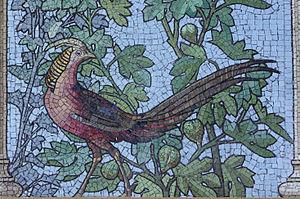
Mosaïque de Giandomenico Facchina (1826-1904). Réfectoire du collège Sainte-Barbe. Giandomenico Facchina
La bibliothèque Sainte-Barbe est une bibliothèque interuniversitaire parisienne. Elle est située depuis son ouverture en 2009 dans les bâtiments de l'ancien collège Sainte-Barbe qui font l’objet d’une inscription au titre des monuments historiques depuis le 9 décembre 1999.